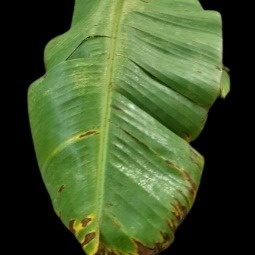
Label: Calcium